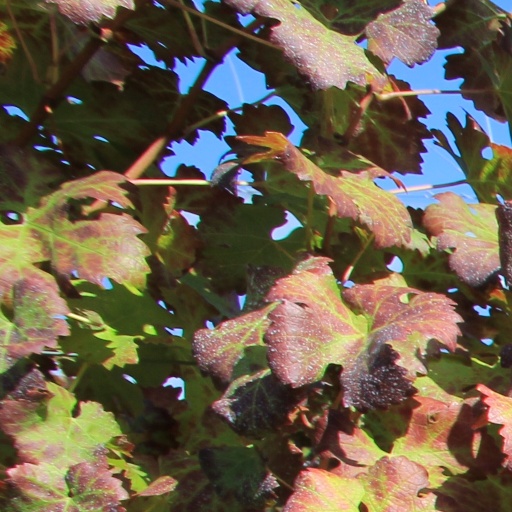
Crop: grape